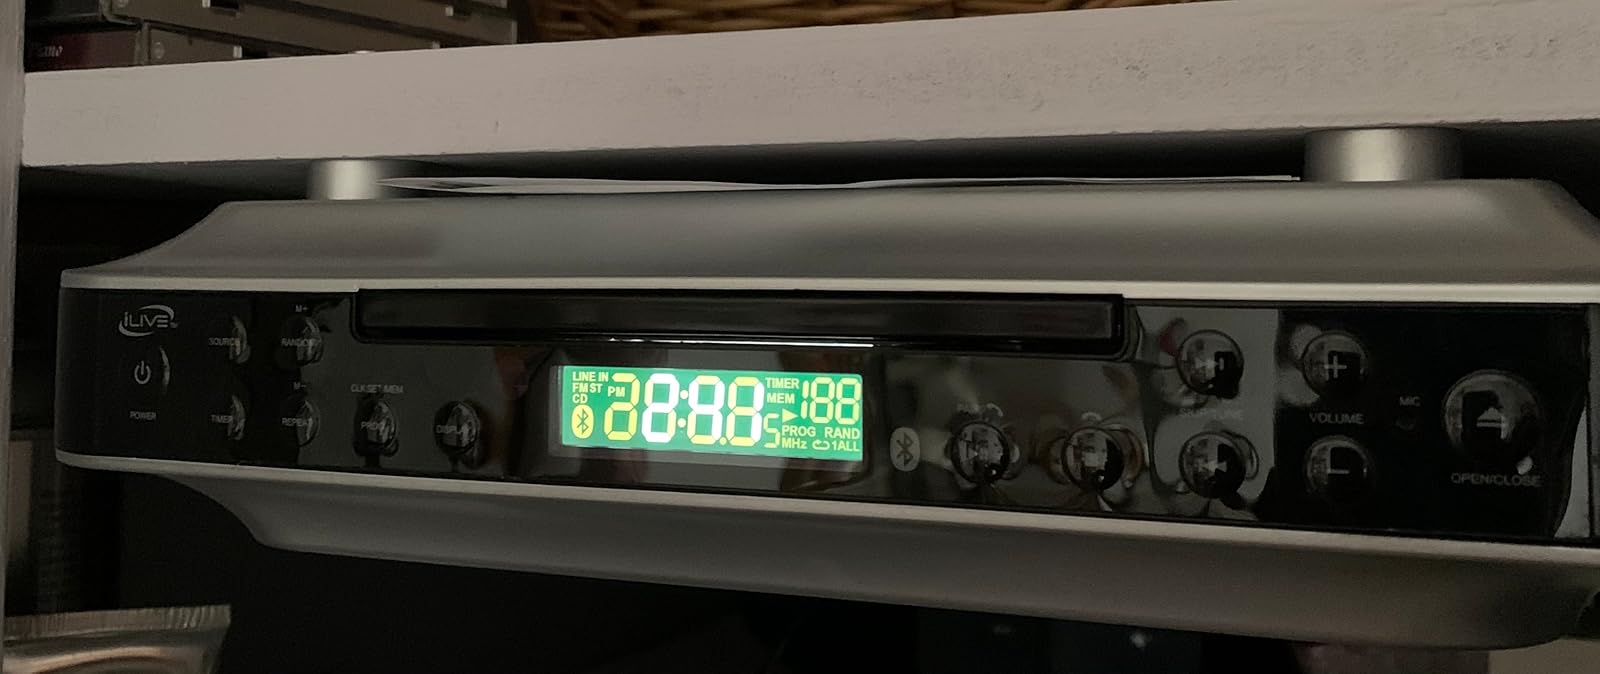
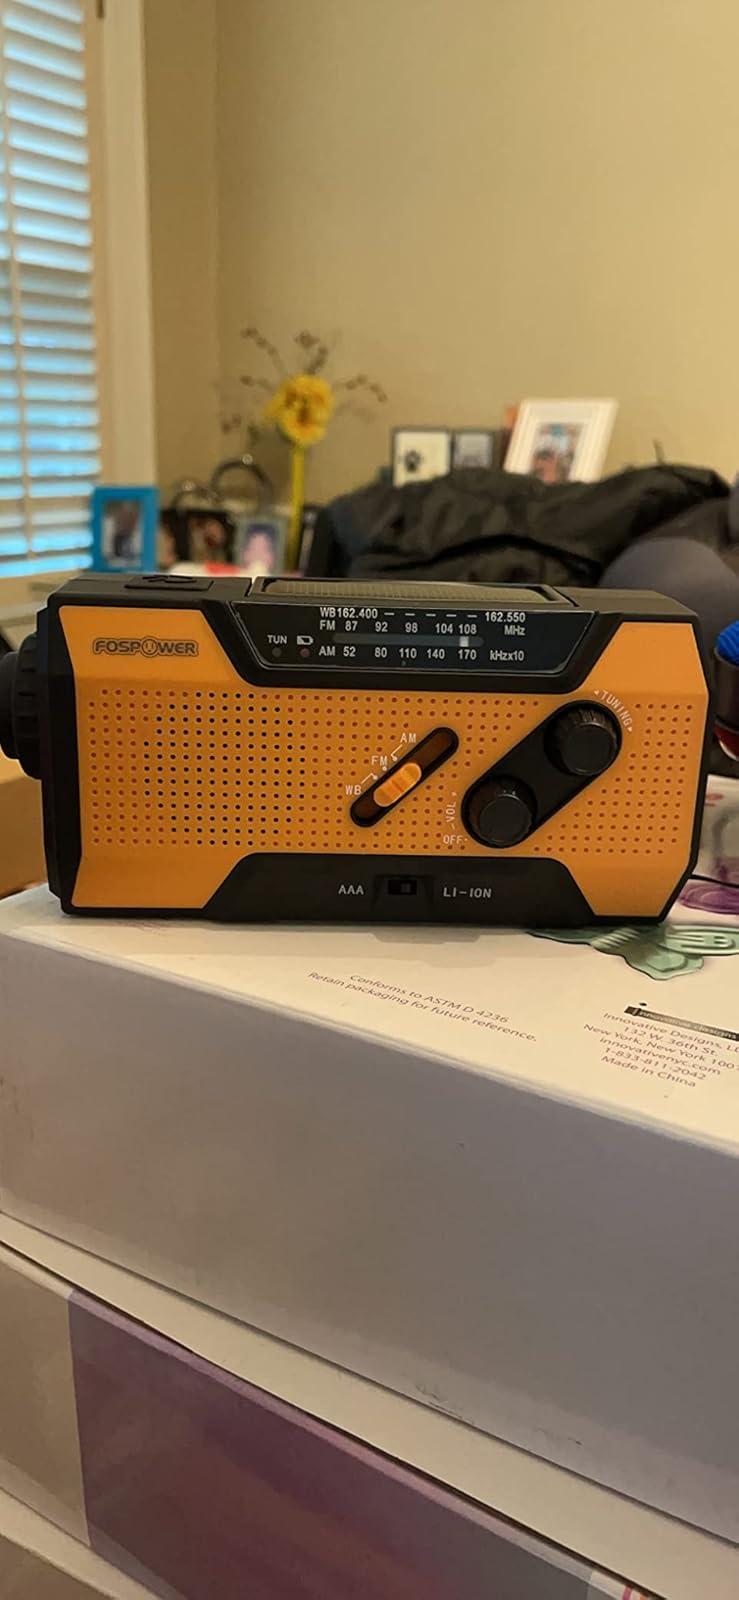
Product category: radio
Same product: no